Datadog

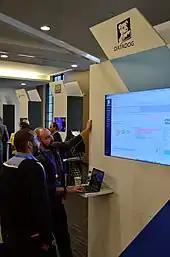
Datadog at Google Cloud Summit

Datadog, Inc. is an American company that provides an observability service for cloud-scale applications, providing monitoring of servers, databases, tools, and services, through a SaaS-based data analytics platform. Founded and headquartered in New York City, the company is a publicly traded entity on the Nasdaq stock exchange.